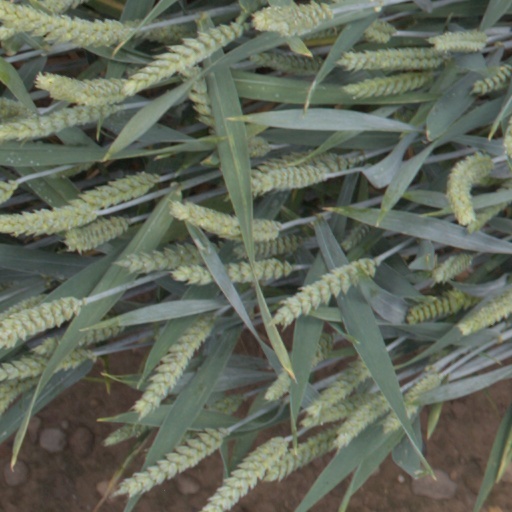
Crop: wheat